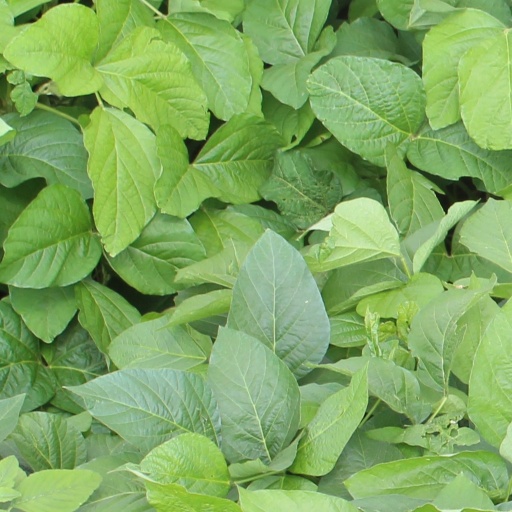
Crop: soybean